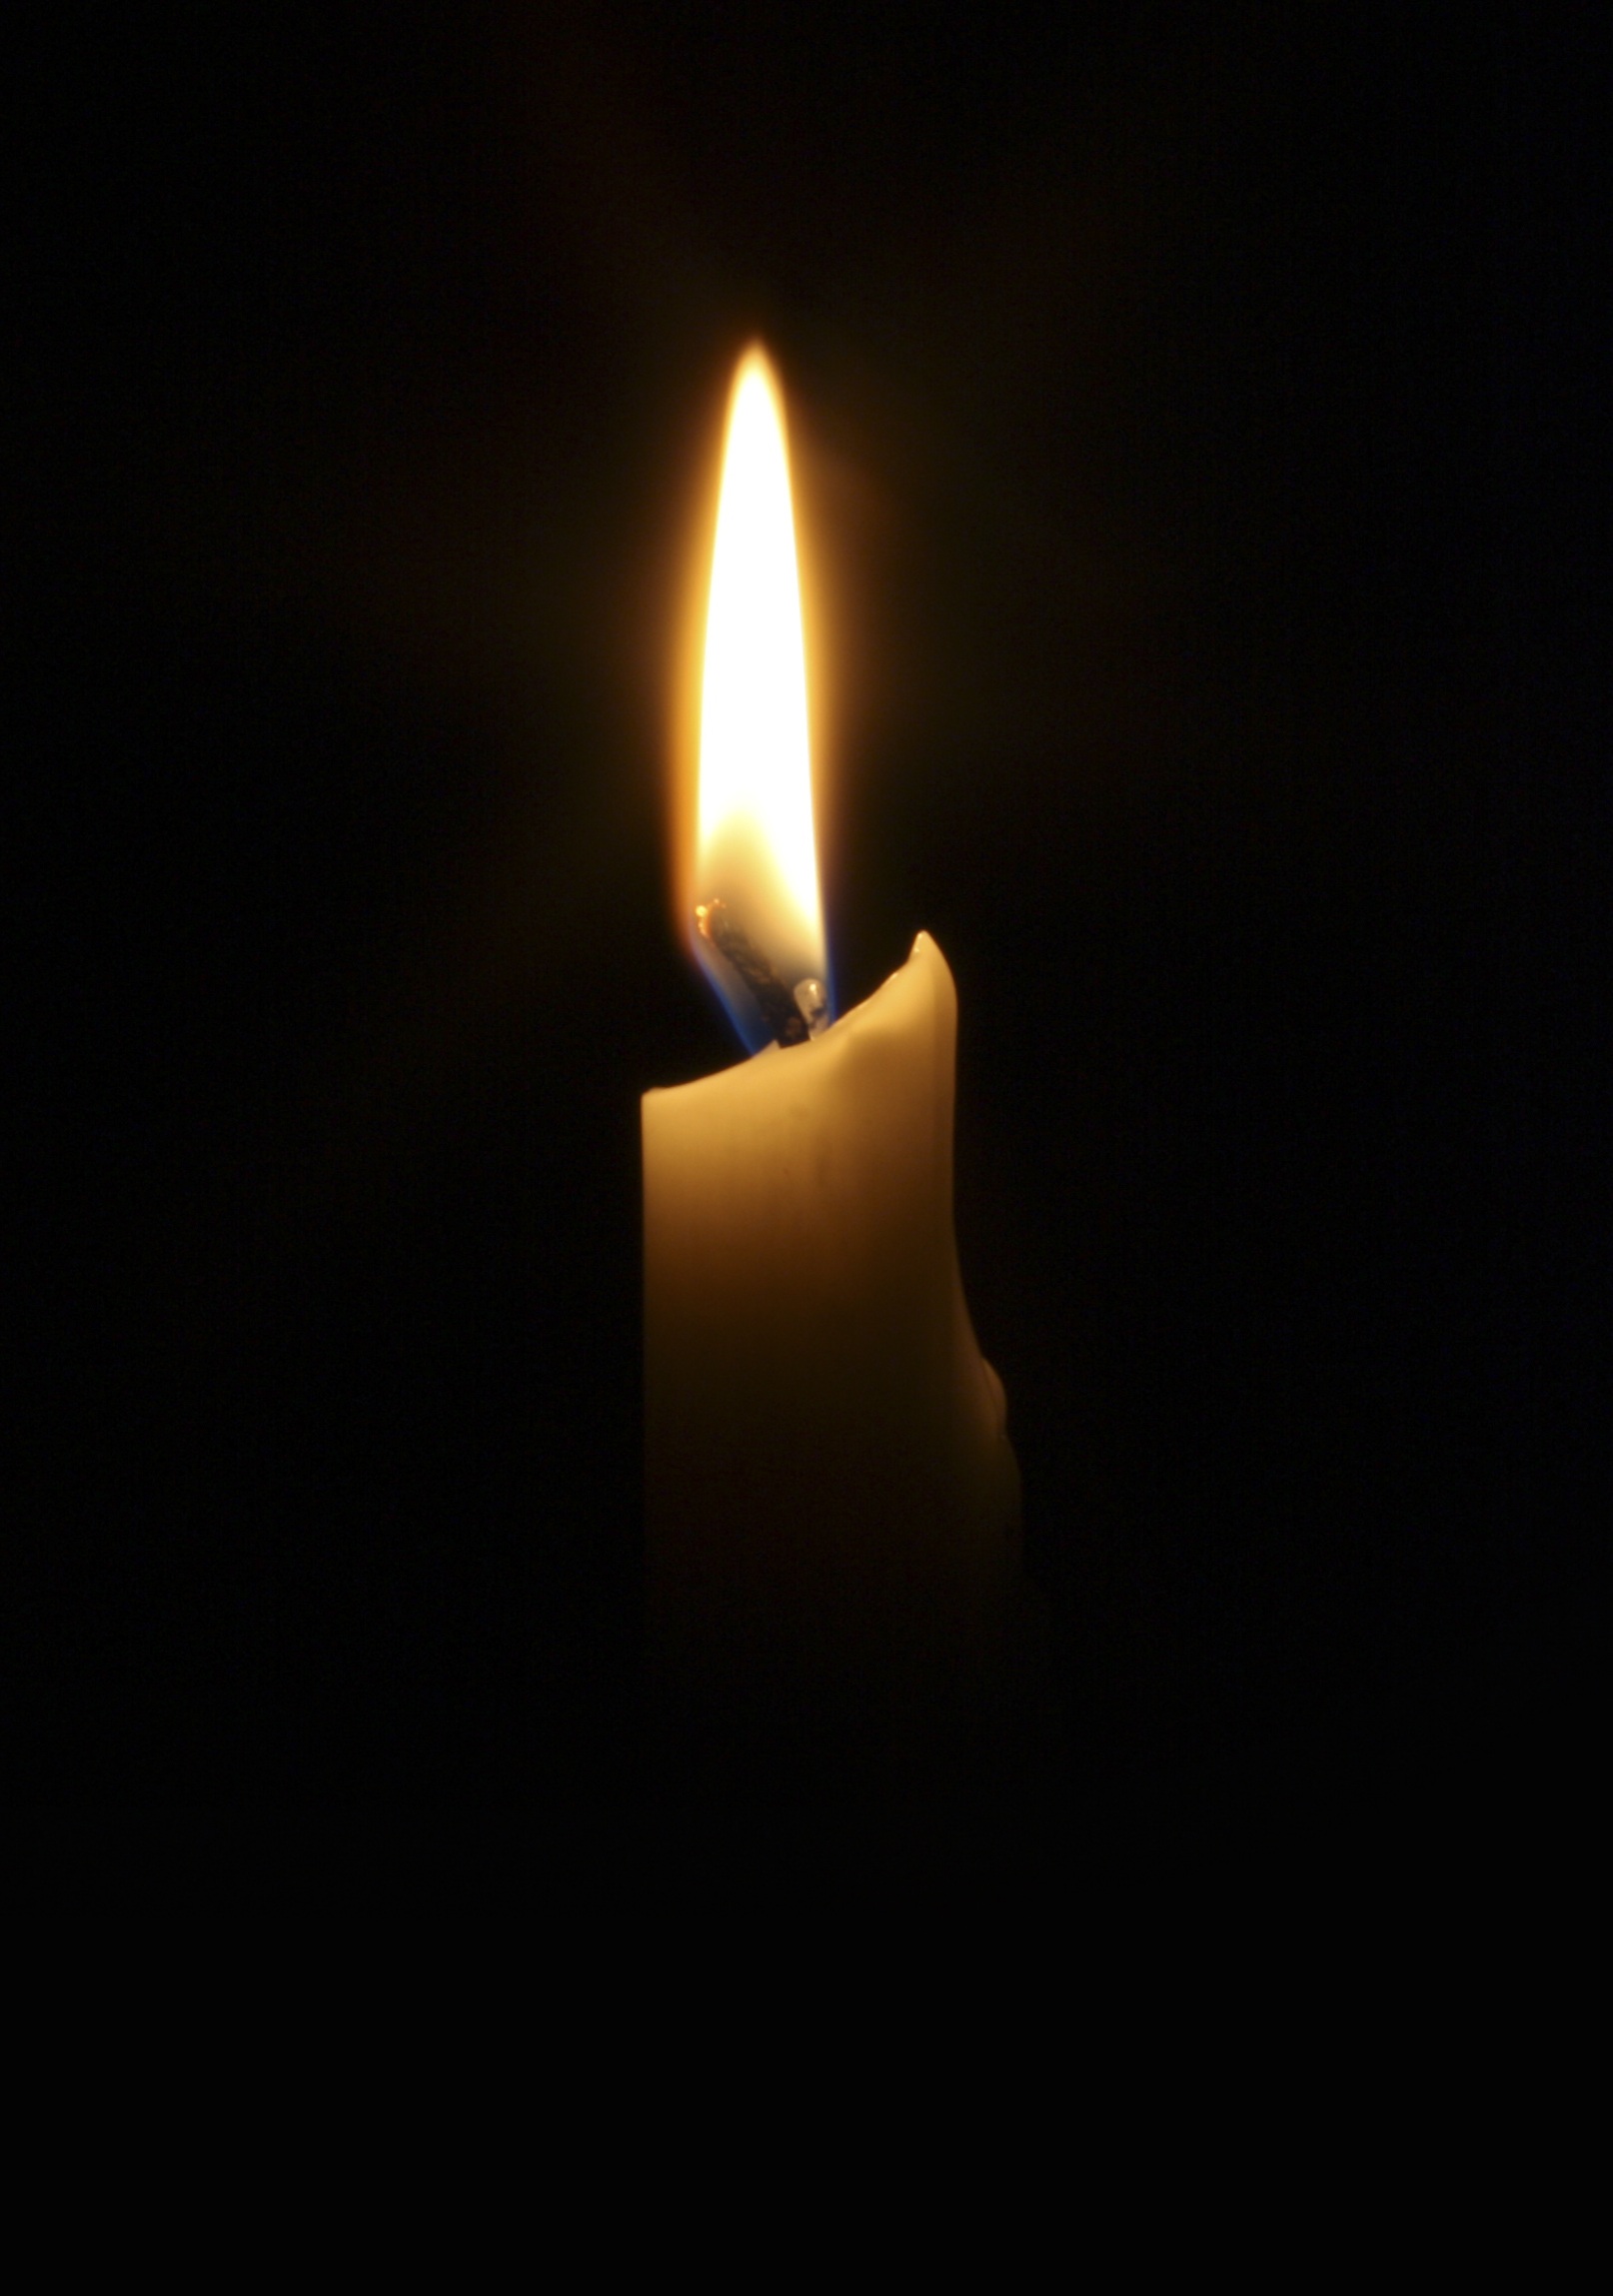
light, dark, flame, fire, romance, darkness, death, candle, lighting, security, heat, flare, mourning, wax